Jorma Tommila

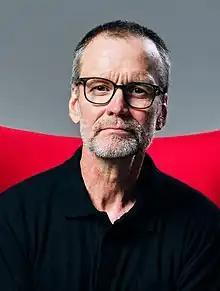
Tommila in 2020

Jorma Tommila (born 1959) is a Finnish actor. He won the Jussi Award for Best Actor in 1997 and played Aatami Korpi in the film "Sisu" (2022).